Euston Road

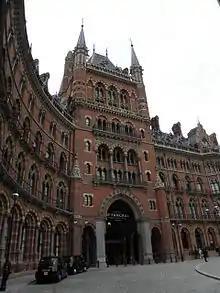
The St Pancras Renaissance London Hotel opened as the Midland Hotel in 1873 and fronts St Pancras station.

Euston station opened on the north side of New Road in July 1837. It was planned by Robert Stephenson on the site of gardens called Euston Grove, and was the first mainline station to open in London. Its entrance, designed by Philip Hardwick, cost £35,000 (now ) and had the highest portico in London at . The Great Hall opened in 1849 to improve accommodation for passengers, and a statue of Stephenson's father George was installed in 1852. The Dukes of Grafton had become the main property owners in the area, and in 1857 the central section of the road, between Osnaburgh Street and Kings Cross, was renamed Euston Road after Euston Hall, their country house. The eastern section became Pentonville Road, the western Marylebone Road. The full length of Euston Road was dug up so that the Metropolitan Railway could be built beneath it using a cut-and-cover system and the road was then relaid to a much higher standard. The new Anglican church of St Luke's Church opened on Euston Road in 1861; it was shortly afterwards demolished and replaced by St Pancras railway station, which opened in 1867, with the fronting Midland Grand Hotel following in 1873. The Euston station complex was controversially demolished in 1963 to accommodate British Rail's facilities. The replacement building opened in 1968, and now serves 50 million passengers annually.